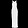
Label: Dress